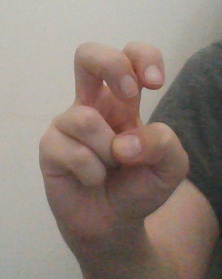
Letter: toot